Jacopo Coppi

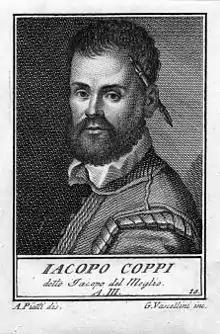

Jacopo Coppi, also called "Giacomo Coppi" or "'Jacopo del Meglio'" ("the Best") (Peretola, 1546 1591) was an Italian painter, mainly active in Florence and Rome in a Mannerist style. Other sources call him Giacinto Coppi.